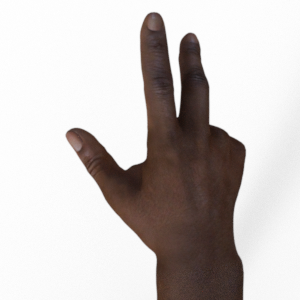
Label: scissors